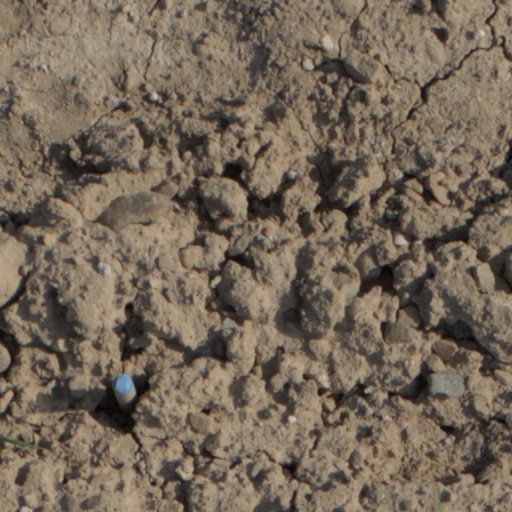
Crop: wheat